Henry John Temple, 3rd Viscount Palmerston

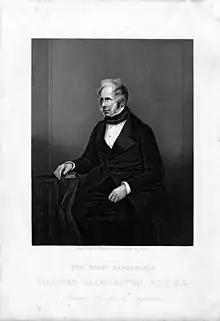
Original engraving by D. J. Pound, from a photograph by Mayall, the Right Honourable Viscount Palmerston, G.C.B. K.G., Prime Minister. From the "Supplement to the Illustrated News of the World" ca 1855–58.

In October 1856, the Chinese seized the pirate ship "Arrow", and in the process, according to the local British official Harry Smith Parkes, insulted the British flag. When the Chinese Commissioner Ye Mingchen refused to apologise, the British shelled his compound. The commissioner retaliated with a proclamation that called on the people of Canton to "unite in exterminating these troublesome English villains" and offered a $100 bounty for the head of any Englishman. The British factories outside the city were also burned to the ground by incensed locals. Palmerston supported Parkes while in Parliament the British policy was strongly attacked on moral grounds by Richard Cobden and William Ewart Gladstone. Playing the patriotism card, Palmerston said that Cobden demonstrated "an anti-English feeling, an abnegation of all those ties which bind men to their country and to their fellow countrymen, which I should hardly have expected from the lips of any member of this House. Everything that was English was wrong, and everything that was hostile to England was right." He went on to say that if a motion of censure was carried it would signal that the House had voted to "abandon a large community of British subjects at the extreme end of the globe to a set of barbarians – a set of kidnapping, murdering, poisoning barbarians." The censure motion was carried by a majority of sixteen and the election of 1857 followed. Palmerston's stance proved popular among a large section of the workers, the growing middle classes and the country's commercial and financial interests. With the expanded franchise, his party swept on a wave of popular feeling to a majority of 83, the largest since 1835. Cobden and John Bright lost their seats.